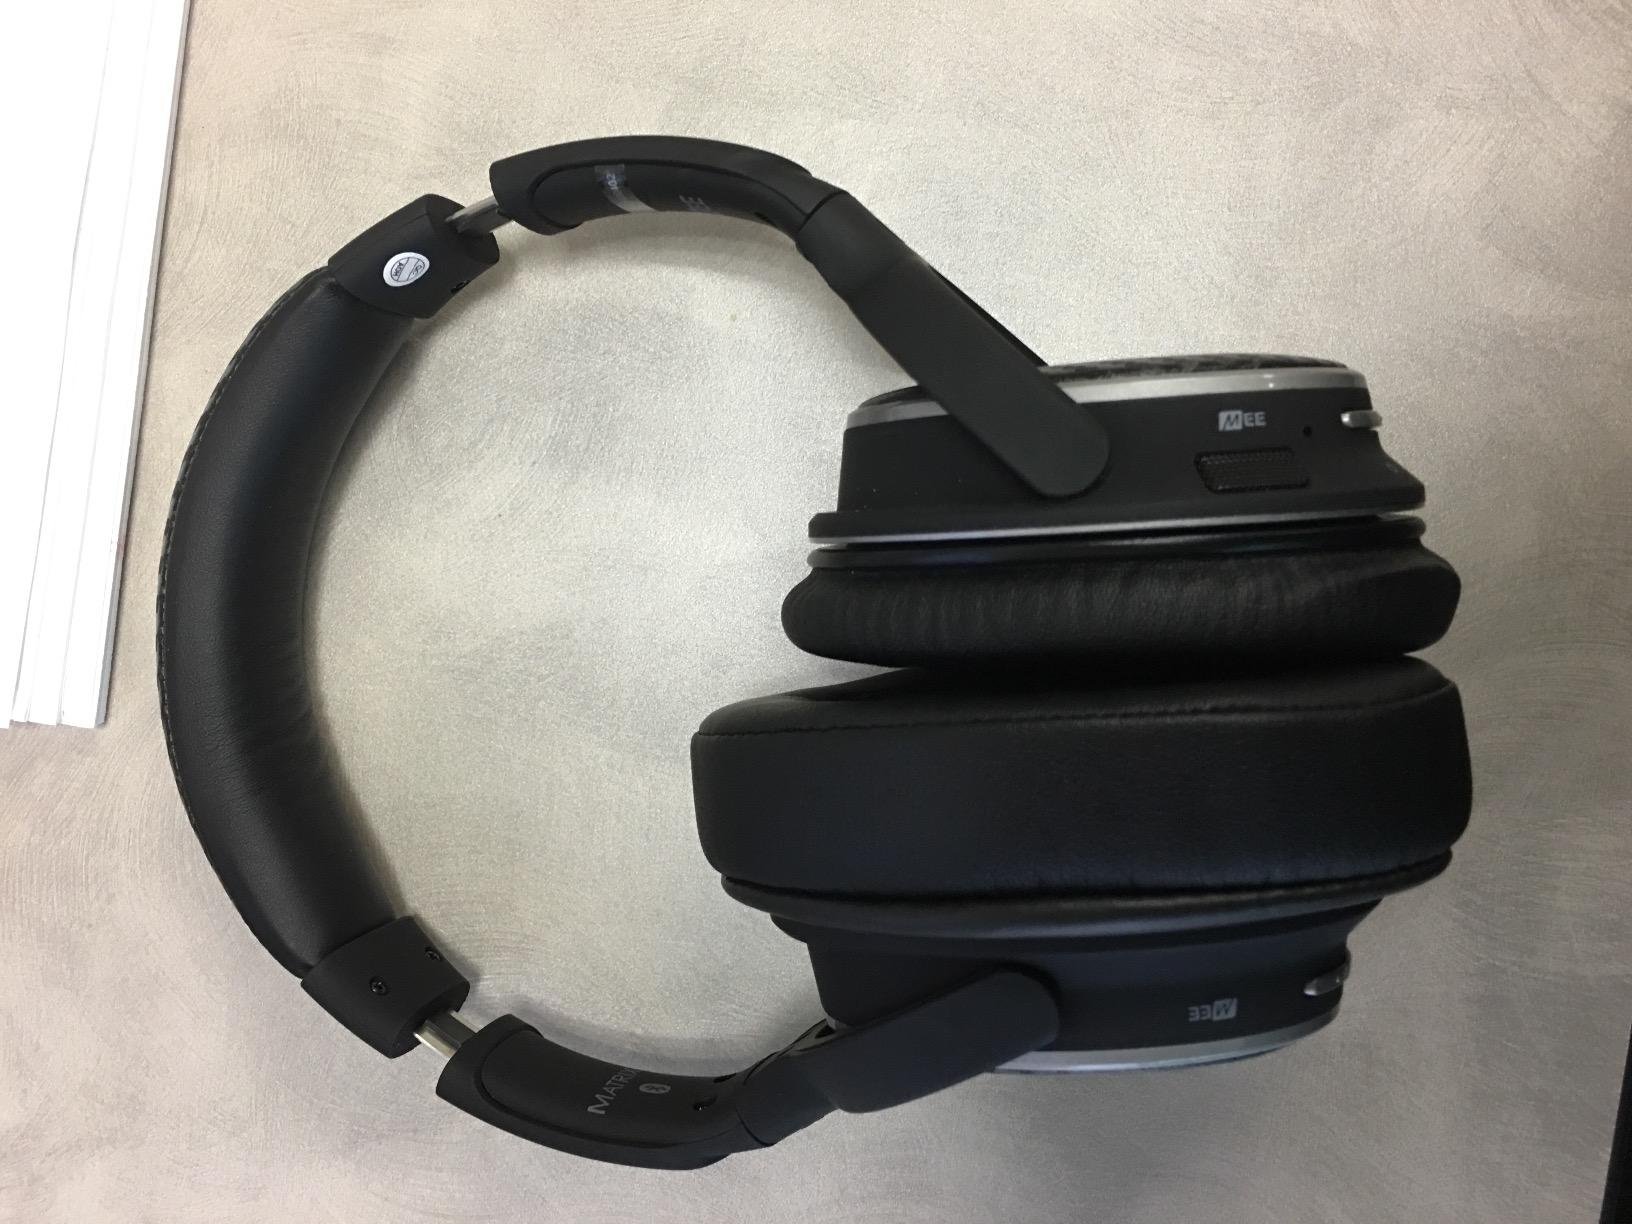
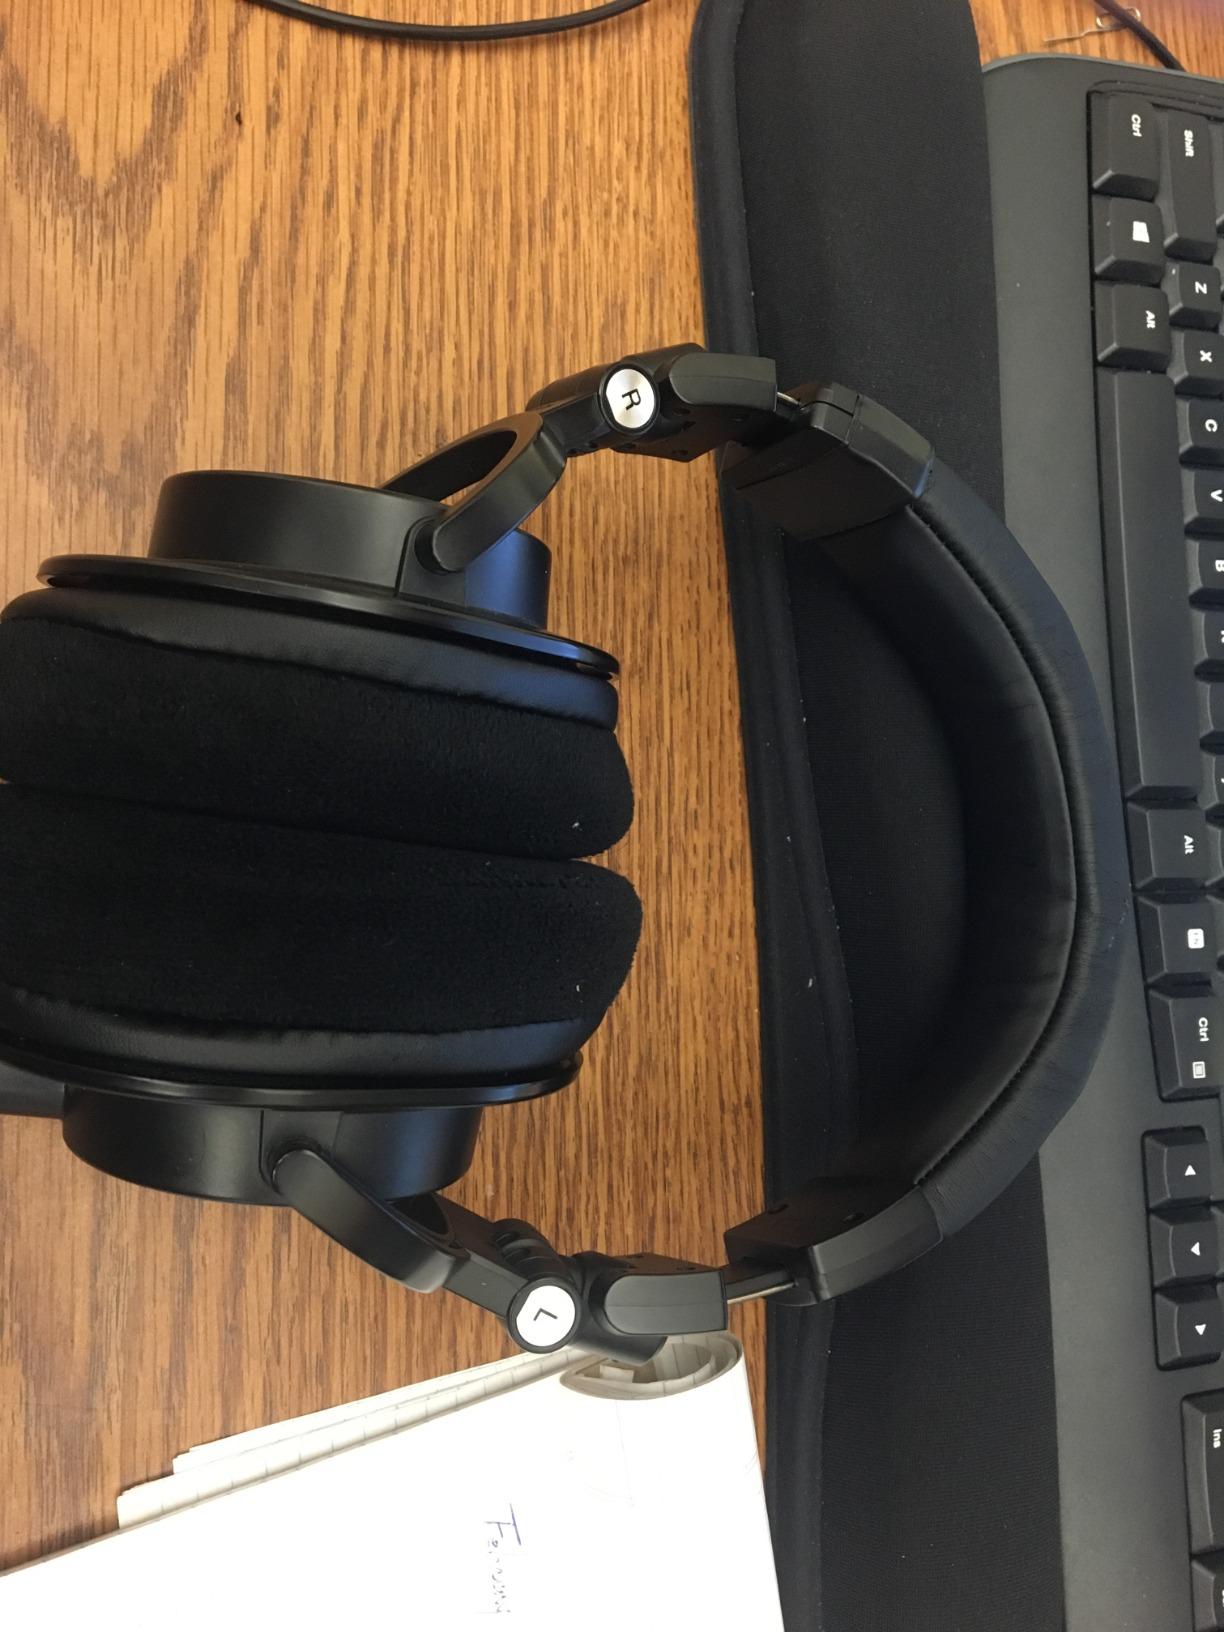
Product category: headphones
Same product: no